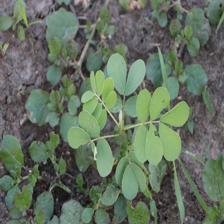
Label: BroadLeafWeed